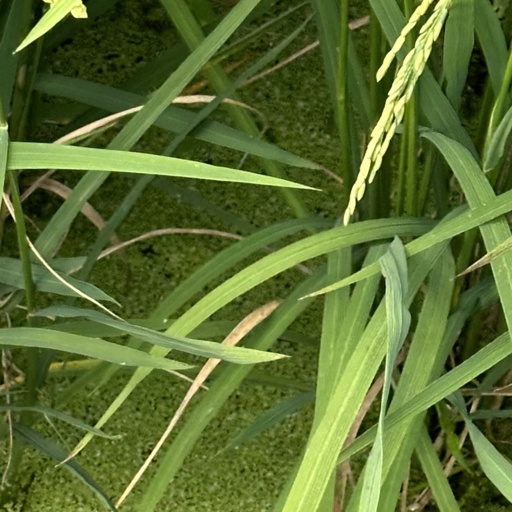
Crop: rice